Robert D. McWethy

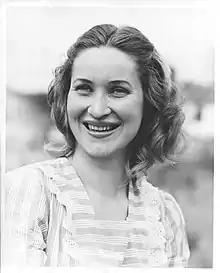
In 1951, McWethy married Margaret Clarke, who was photographed at the launching of "LST-943", which she had sponsored, on 8 August 1944 at the Bethlehem-Hingham Shipyard, Inc. in Hingham, Mass. US Navy photo.

“The idea of submarines operating beneath the ice soon became an obsession for McWethy,” wrote William R. Anderson in "The Ice Diaries: The Untold Story of the Cold War’s Most Daring Mission". “Russia was the new threat. The Arctic region was in Russia’s backyard, What better platform from which to stealthily operate and keep an eye on them than a submersible ship?"